Valley of Elah

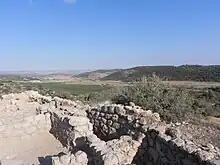
"Khirbet Qeiyafa" overlooking the Elah Valley

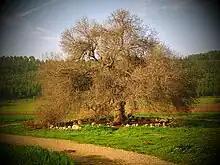
Terebinth ("Pistacia atlantica") growing in the Elah Valley

In the late 19th century, Claude Conder and Herbert Kitchener described the Elah Valley as being "one of the most fertile districts in Palestine. It is an open flat vale about half a mile across, and covered with corn; a narrow trench runs down the center full of white pebbles worn by the water in winter. Here and there large terebinths grow along its course ("Butmet Wâdy es Sûr"), and solitary oak trees ("Ballûtet Kŭssis"). On either side rise the stony hills covered with brushwood and wild growth."